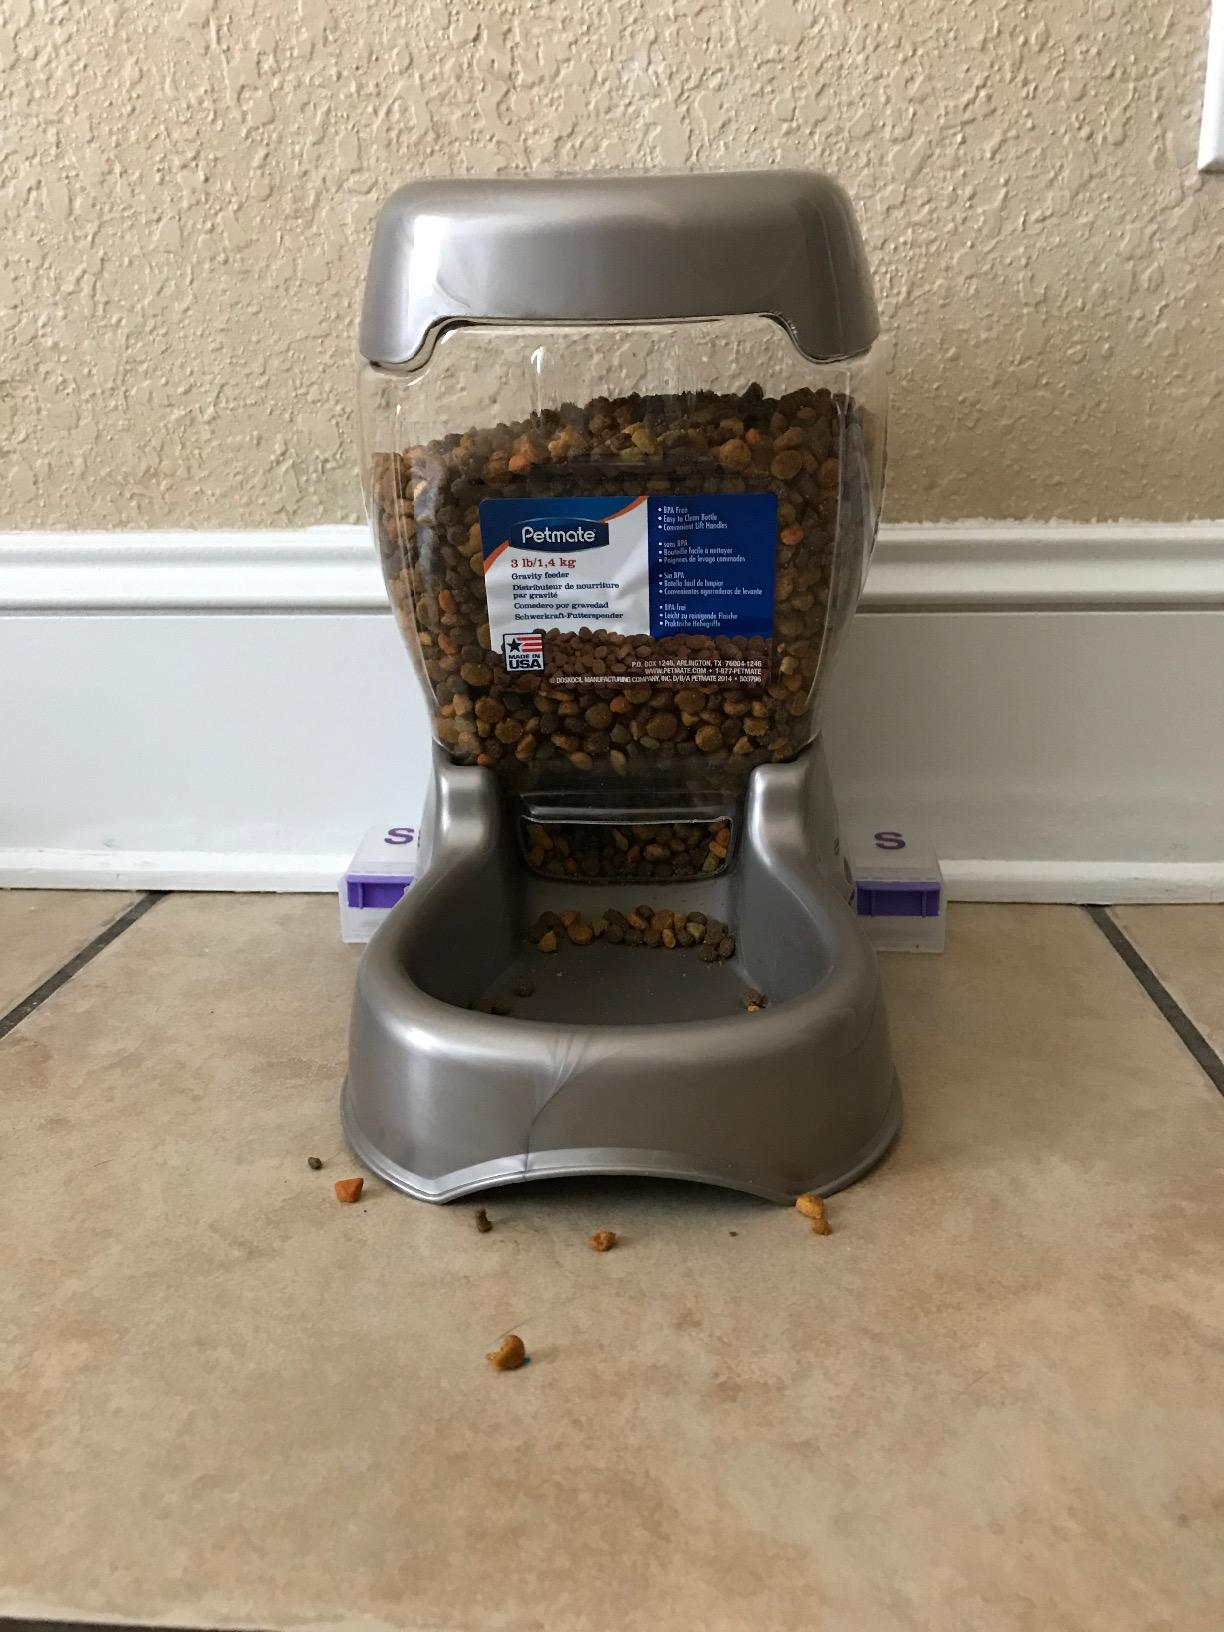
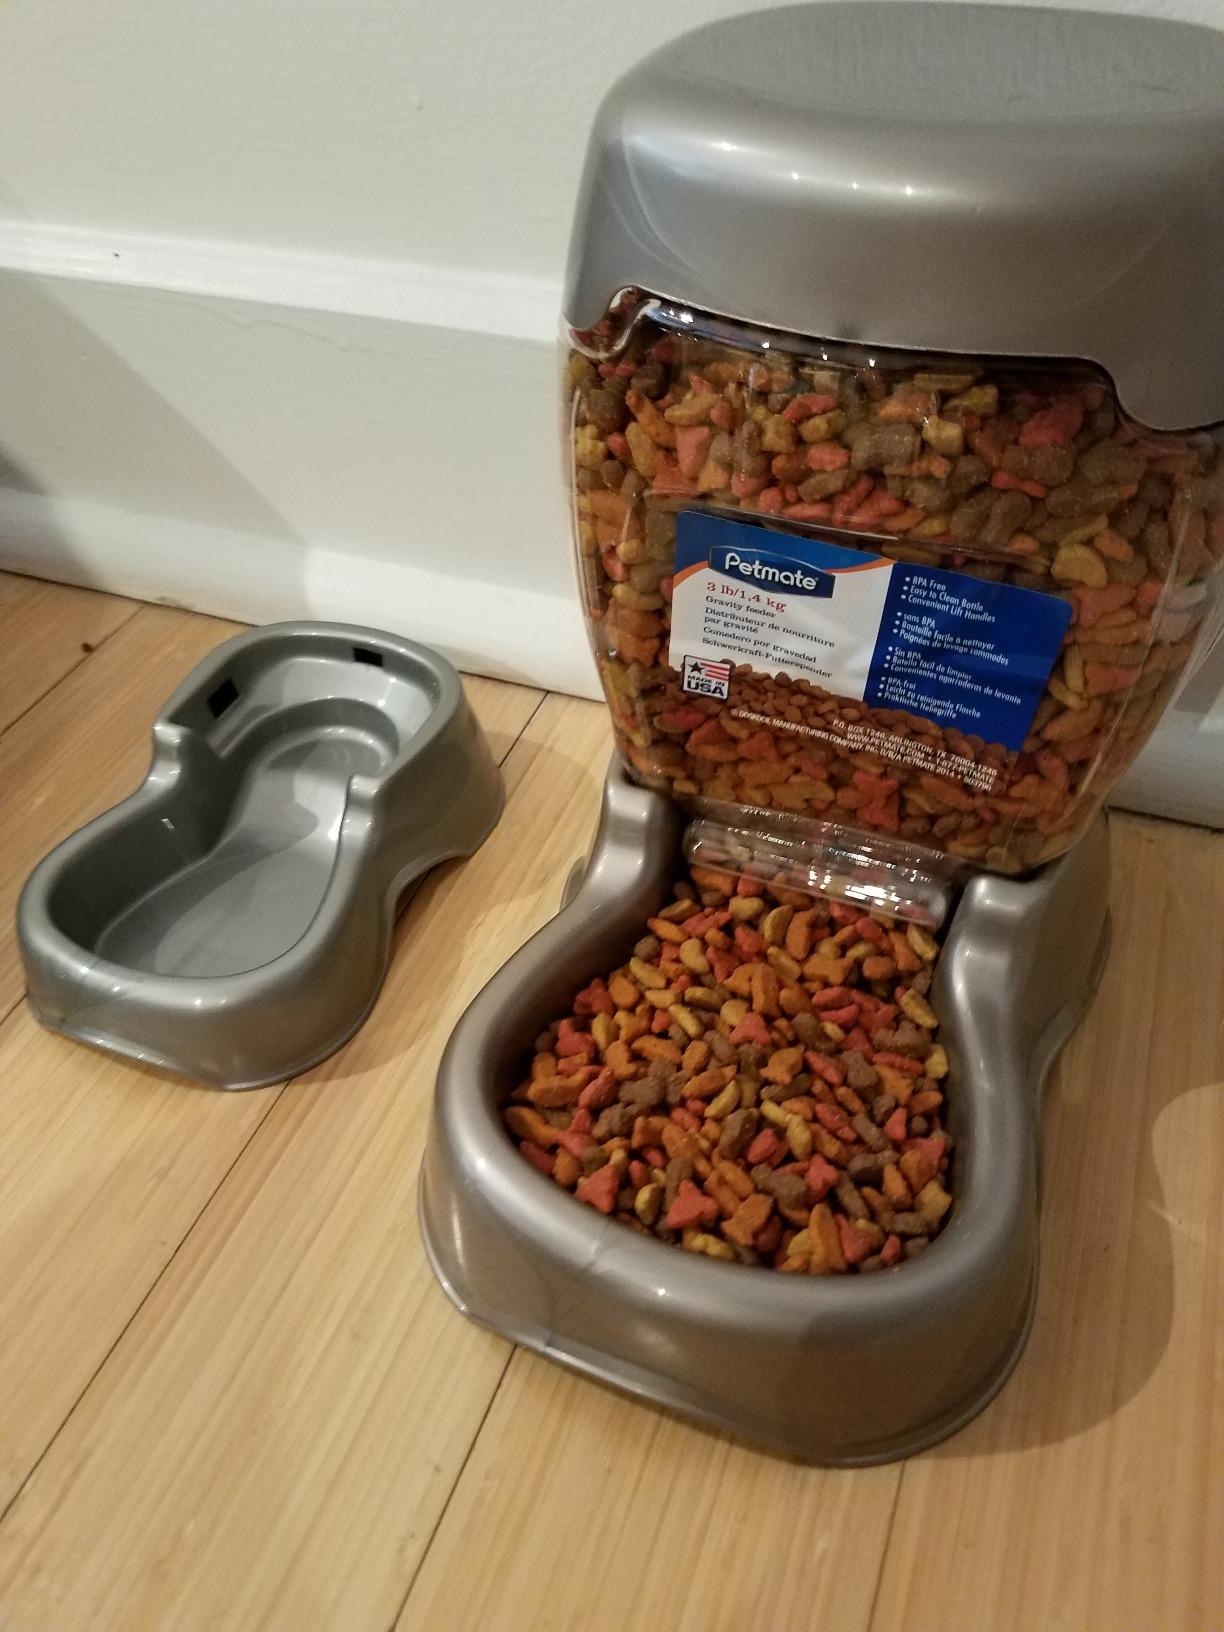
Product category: items_feeder
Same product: yes